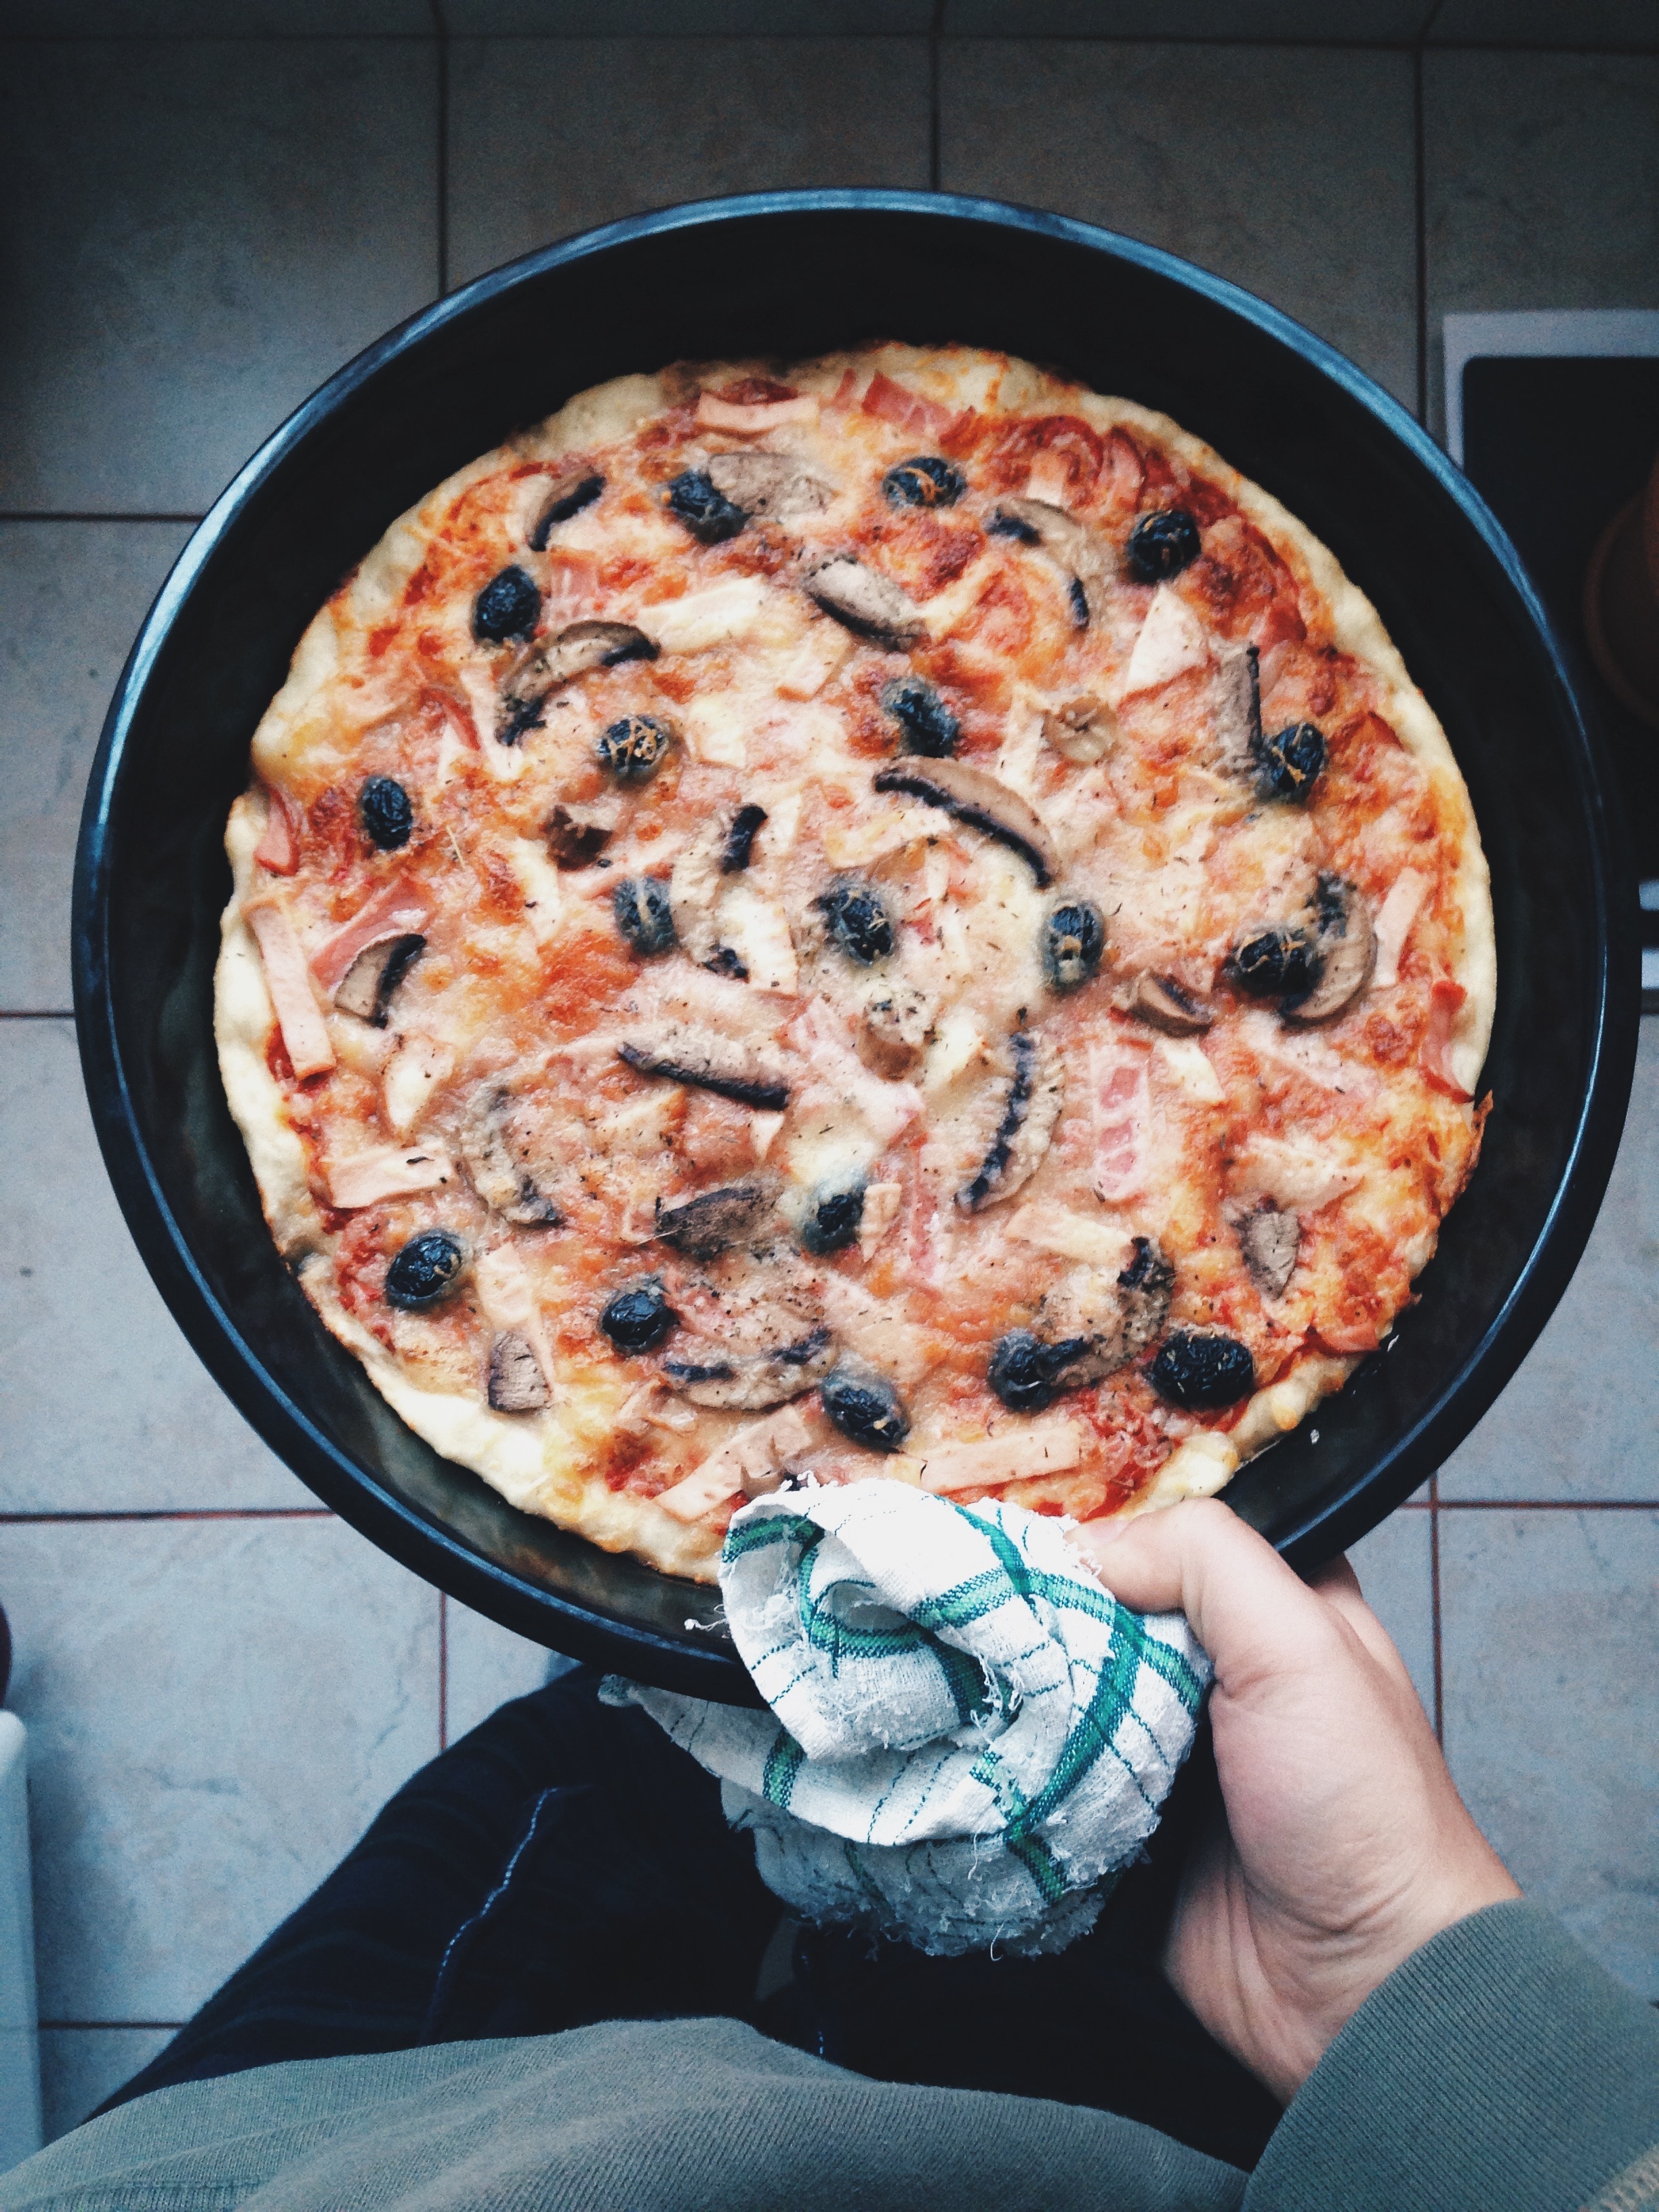
dish, food, produce, fresh, cuisine, homemade, pizza, hot, oven, italian food, by hand, european food